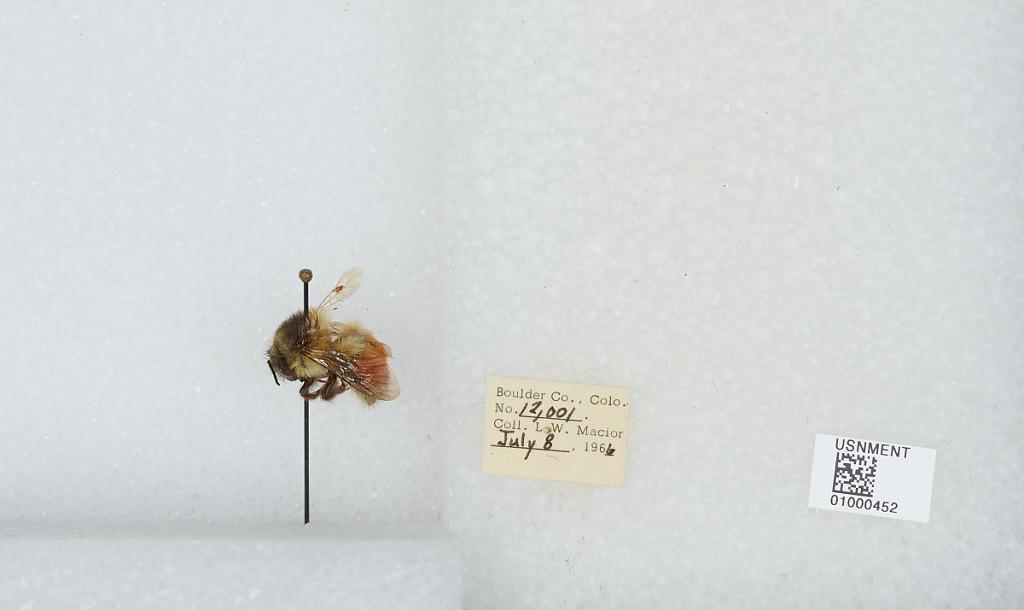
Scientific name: Bombus (Pyrobombus) melanopygus Nylander
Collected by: L. Macior
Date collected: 1966-7-8
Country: United States
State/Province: Colorado
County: Boulder
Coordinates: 40.015, -105.27